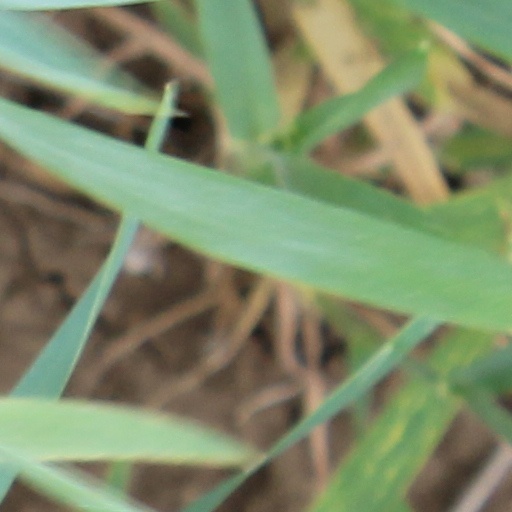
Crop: wheat